Hooper, Utah

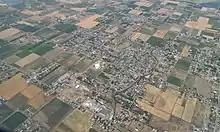
Aerial view of Hooper

Hooper is a city in Weber County, Utah, United States, first called Muskrat Springs and later Hooperville for Captain William Henry Hooper, an early Utah delegate to Congress. The population was 9,087 at the 2020 census, up from the 2010 figure of 6,932. Prior to the city's incorporation on November 30, 2000, Hooper was an unincorporated census-designated place (CDP).